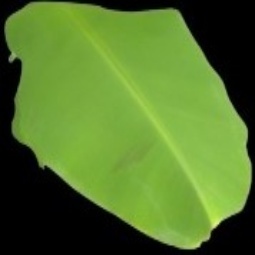
Label: Healthy